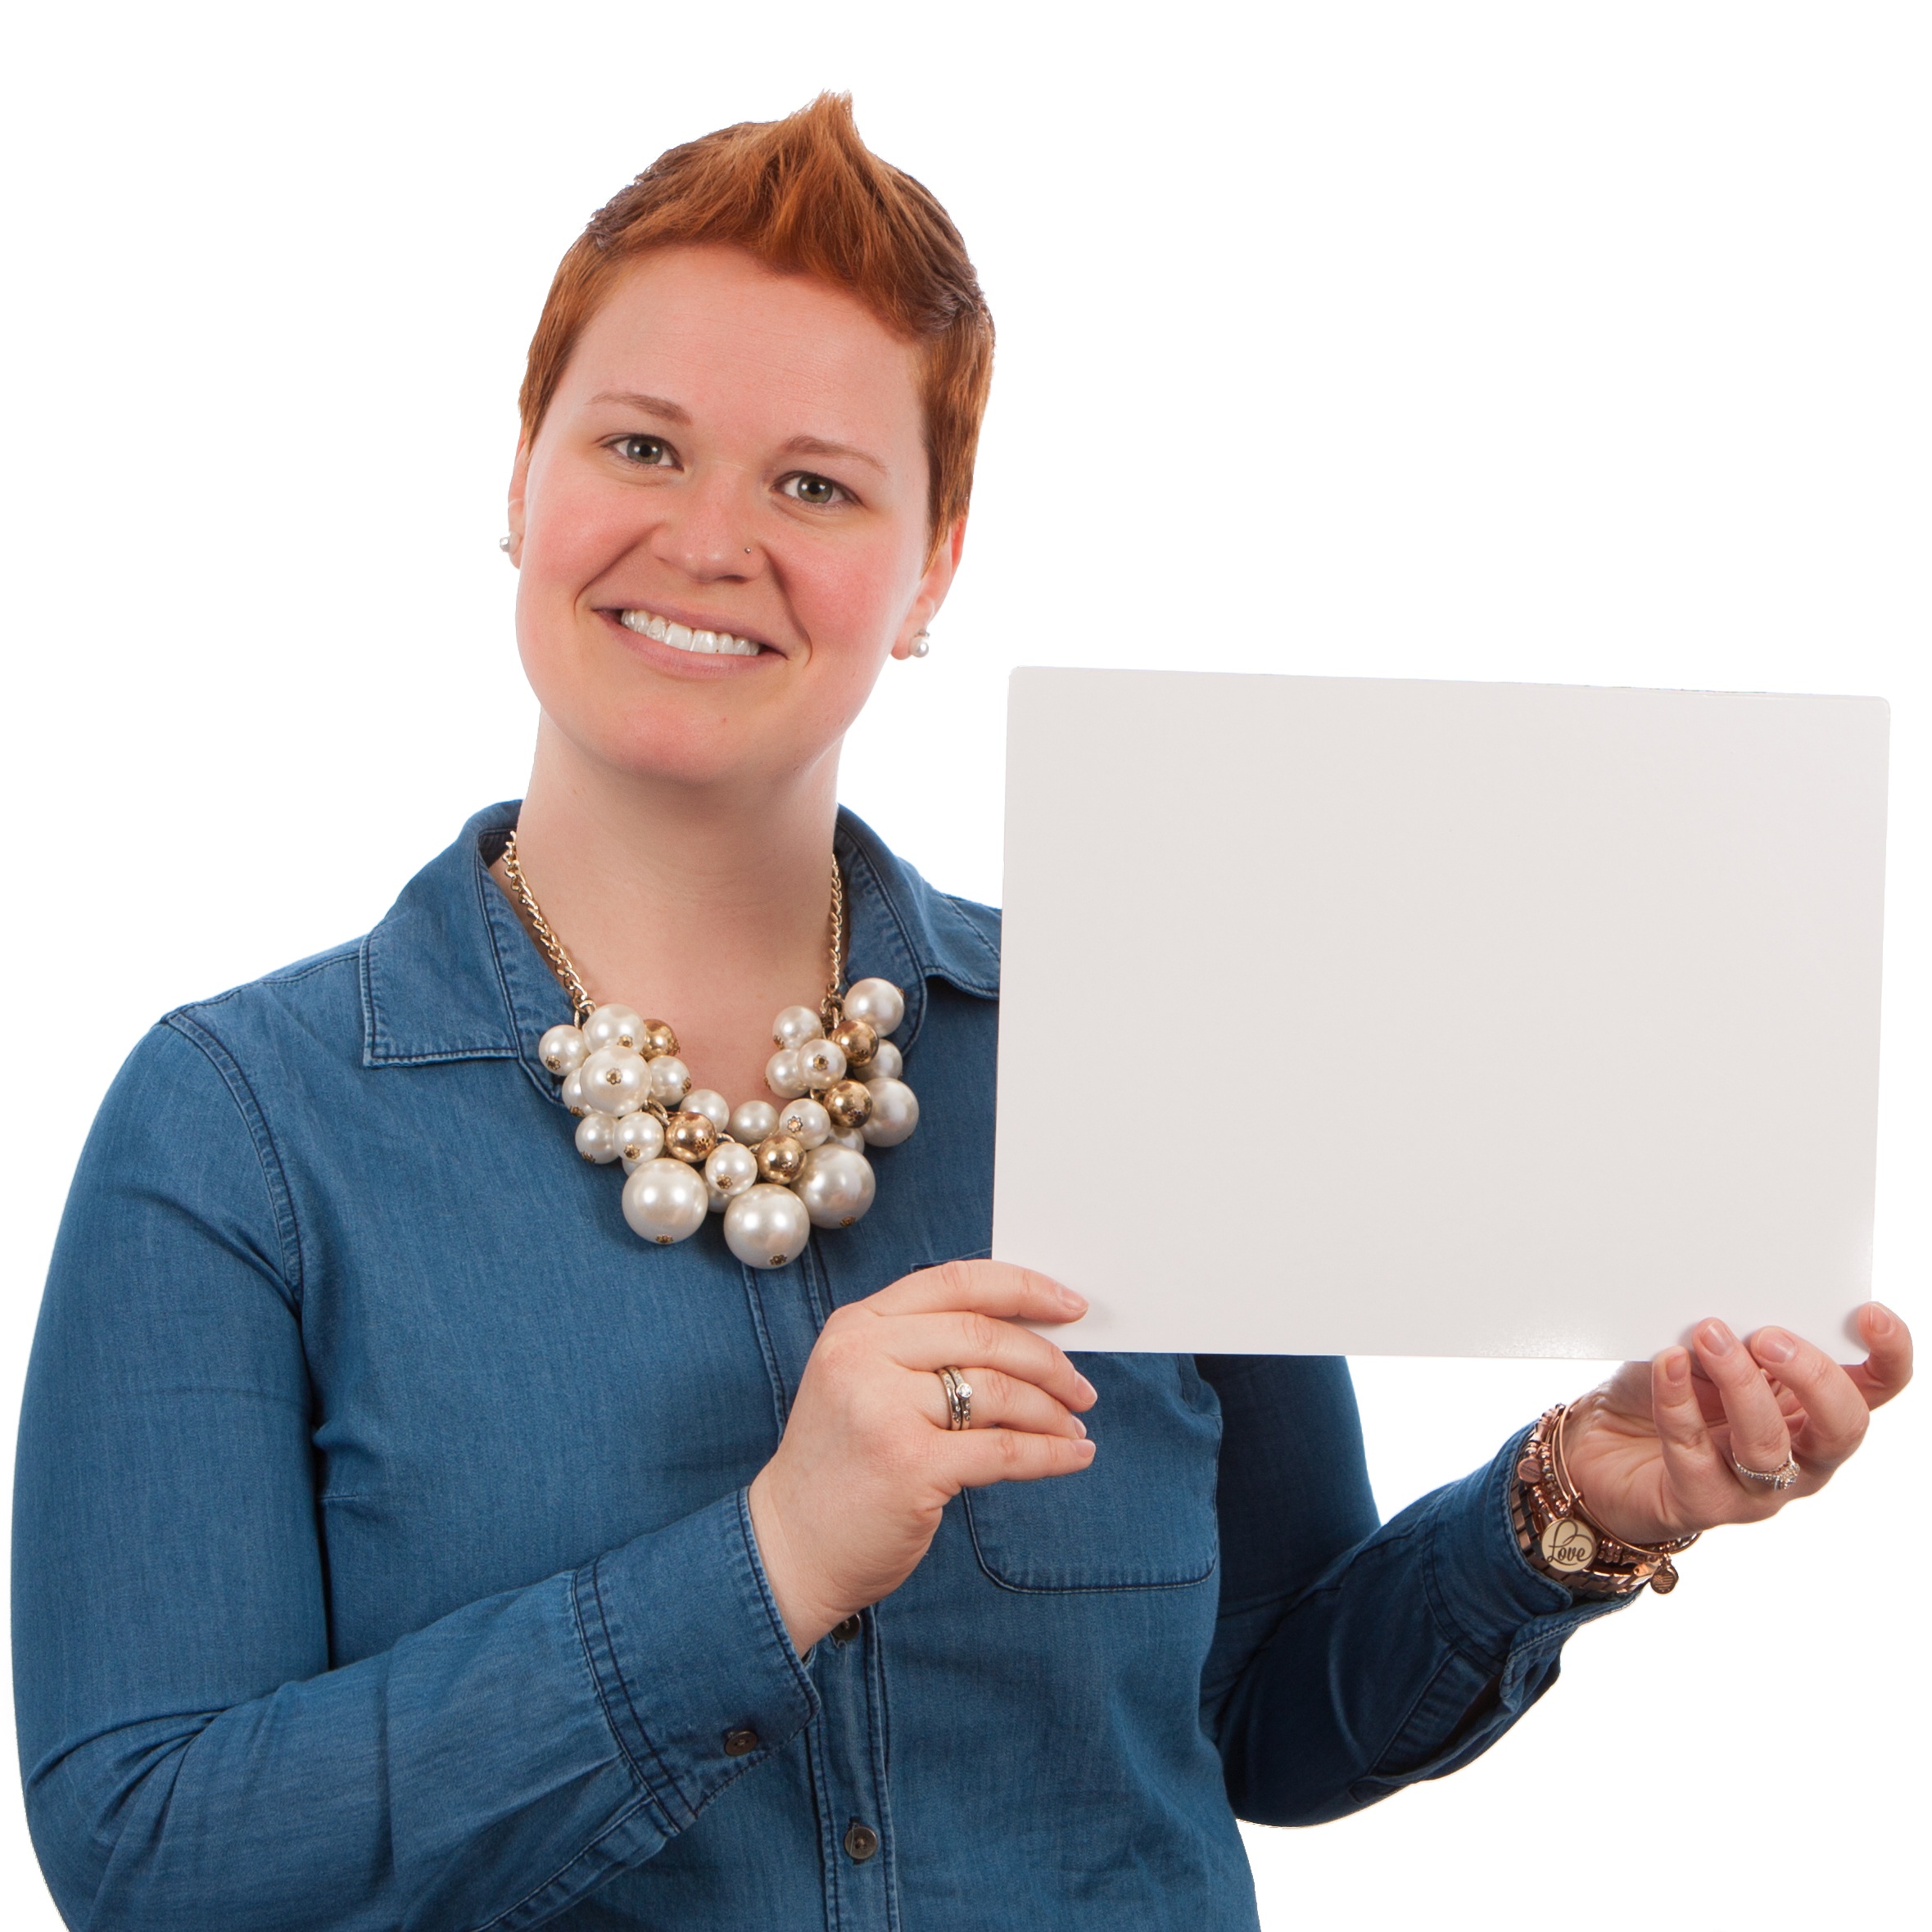
hand, person, people, girl, woman, white, female, finger, professional, holding, caucasian, posing, whiteboard, thumb, royalty free, poses, elearning, fashion accessory